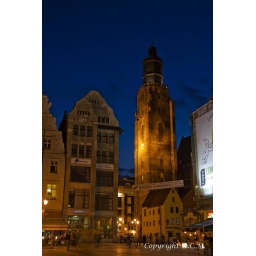
A house and bell tower belonging to a church at night in Wroclaw's town Centre.